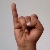
The image shows a hand gesture representing the letter 'I' in Indian Sign Language.